Codex Boernerianus

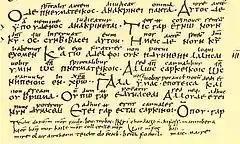
Below biblical text Irish verse (three lines)

On folio 23 verso (the reverse side of the page) at the bottom is written a verse in Old Irish which refers to making a pilgrimage to Rome: